Open Your Heart (Madonna song)

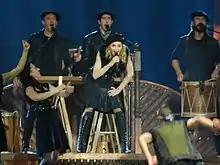
Madonna and Basque band Kalakan perform "Open Your Heart" on the MDNA Tour of 2012.

The video was added to MTV the week of November 22, 1986. It received positive reviews from critics, with Matthew Rettenmund deeming it the singer's best up to that point, as well as the "first glimpse of how far [she] was willing to go to make cutting-edge artistic videos". Westbrook compared it to "Material Girl" (1985), as in both clips, Madonna plays a "role within a role; [she] gets her audience's attention with skin and flashiness, then assumes a warm, sweet pose at the end as if to say, 'It was all an act. I'm a good-hearted, sensitive person in real life'". From "The New York Times", Vincent Canby described the video as "extraordinarily provocative [...] In a brisk, haikulike 4 minutes and 22 second, [it] presents Madonna as every adolescent boy's wildest, sweetest fantasy. A tiny, comic, sexy classic". Samuel R. Murrian referred to "Open Your Heart" as a "sexy, clever [and] hilarious" video, as well as Madonna's 14th best. It came in on the eleventh position of "Idolator"s ranking; Mike Neid applauded the choreography and wrote: "Exotic dancer Madonna befriends a young boy who attempts to get into her club. If this isn't an Academy Award-worthy plot, I don't know what is". "Open Your Heart" was named Madonna's third greatest music video by "Rolling Stone", The Backlot, and "Slant Magazine". On the first publication, it was referred to as "gorgeous" and an "even mix of Fellini and Fosse". It was considered one of the best videos of 1986 by Westbrook, and the 22nd greatest of all time by "Slant Magazine". At the 1987 MTV Video Music Awards, "Open Your Heart" was nominated for Best Art Direction, Best Choreography, and Best Female Video.